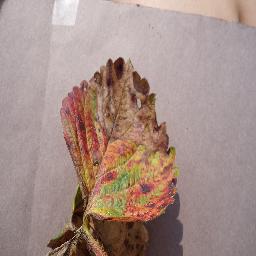
Label: Strawberry___Leaf_scorch